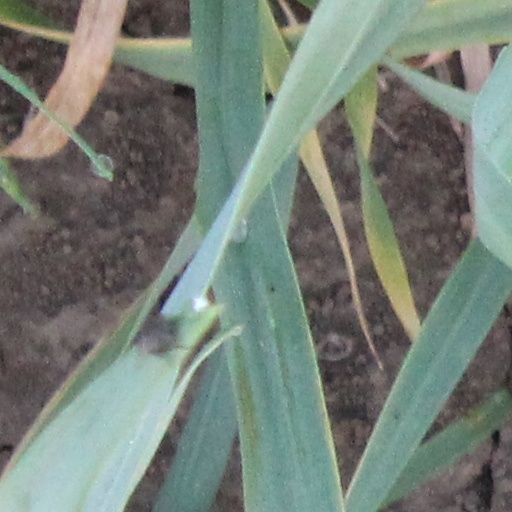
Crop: wheat